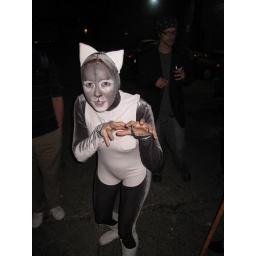
julie from house of yes in nice cat costume